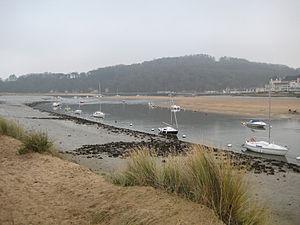
L'estuaire de la Dives
La Dives, graphiée traditionnellement Dive dans sa partie ornaise, est un fleuve côtier de Normandie, qui prend sa source dans le département de l'Orne et traverse celui du Calvados, sur 105 kilomètres avant de se jeter dans la Manche.